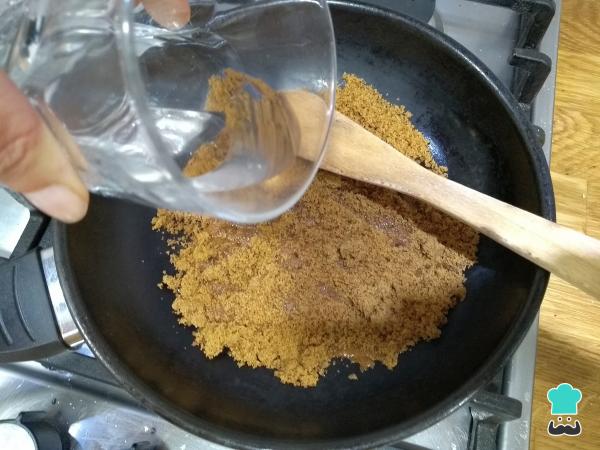
Pon una sartén al fuego, añade el azúcar moreno y, acto seguido, vierte el agua con limón. Ve removiendo para formar un almíbar ligero sin que cristalice. También puedes hacer las nueces caramelizadas con miel calentando en la sartén miel con mantequilla y agua.